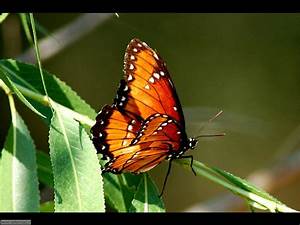
Label: farfalla